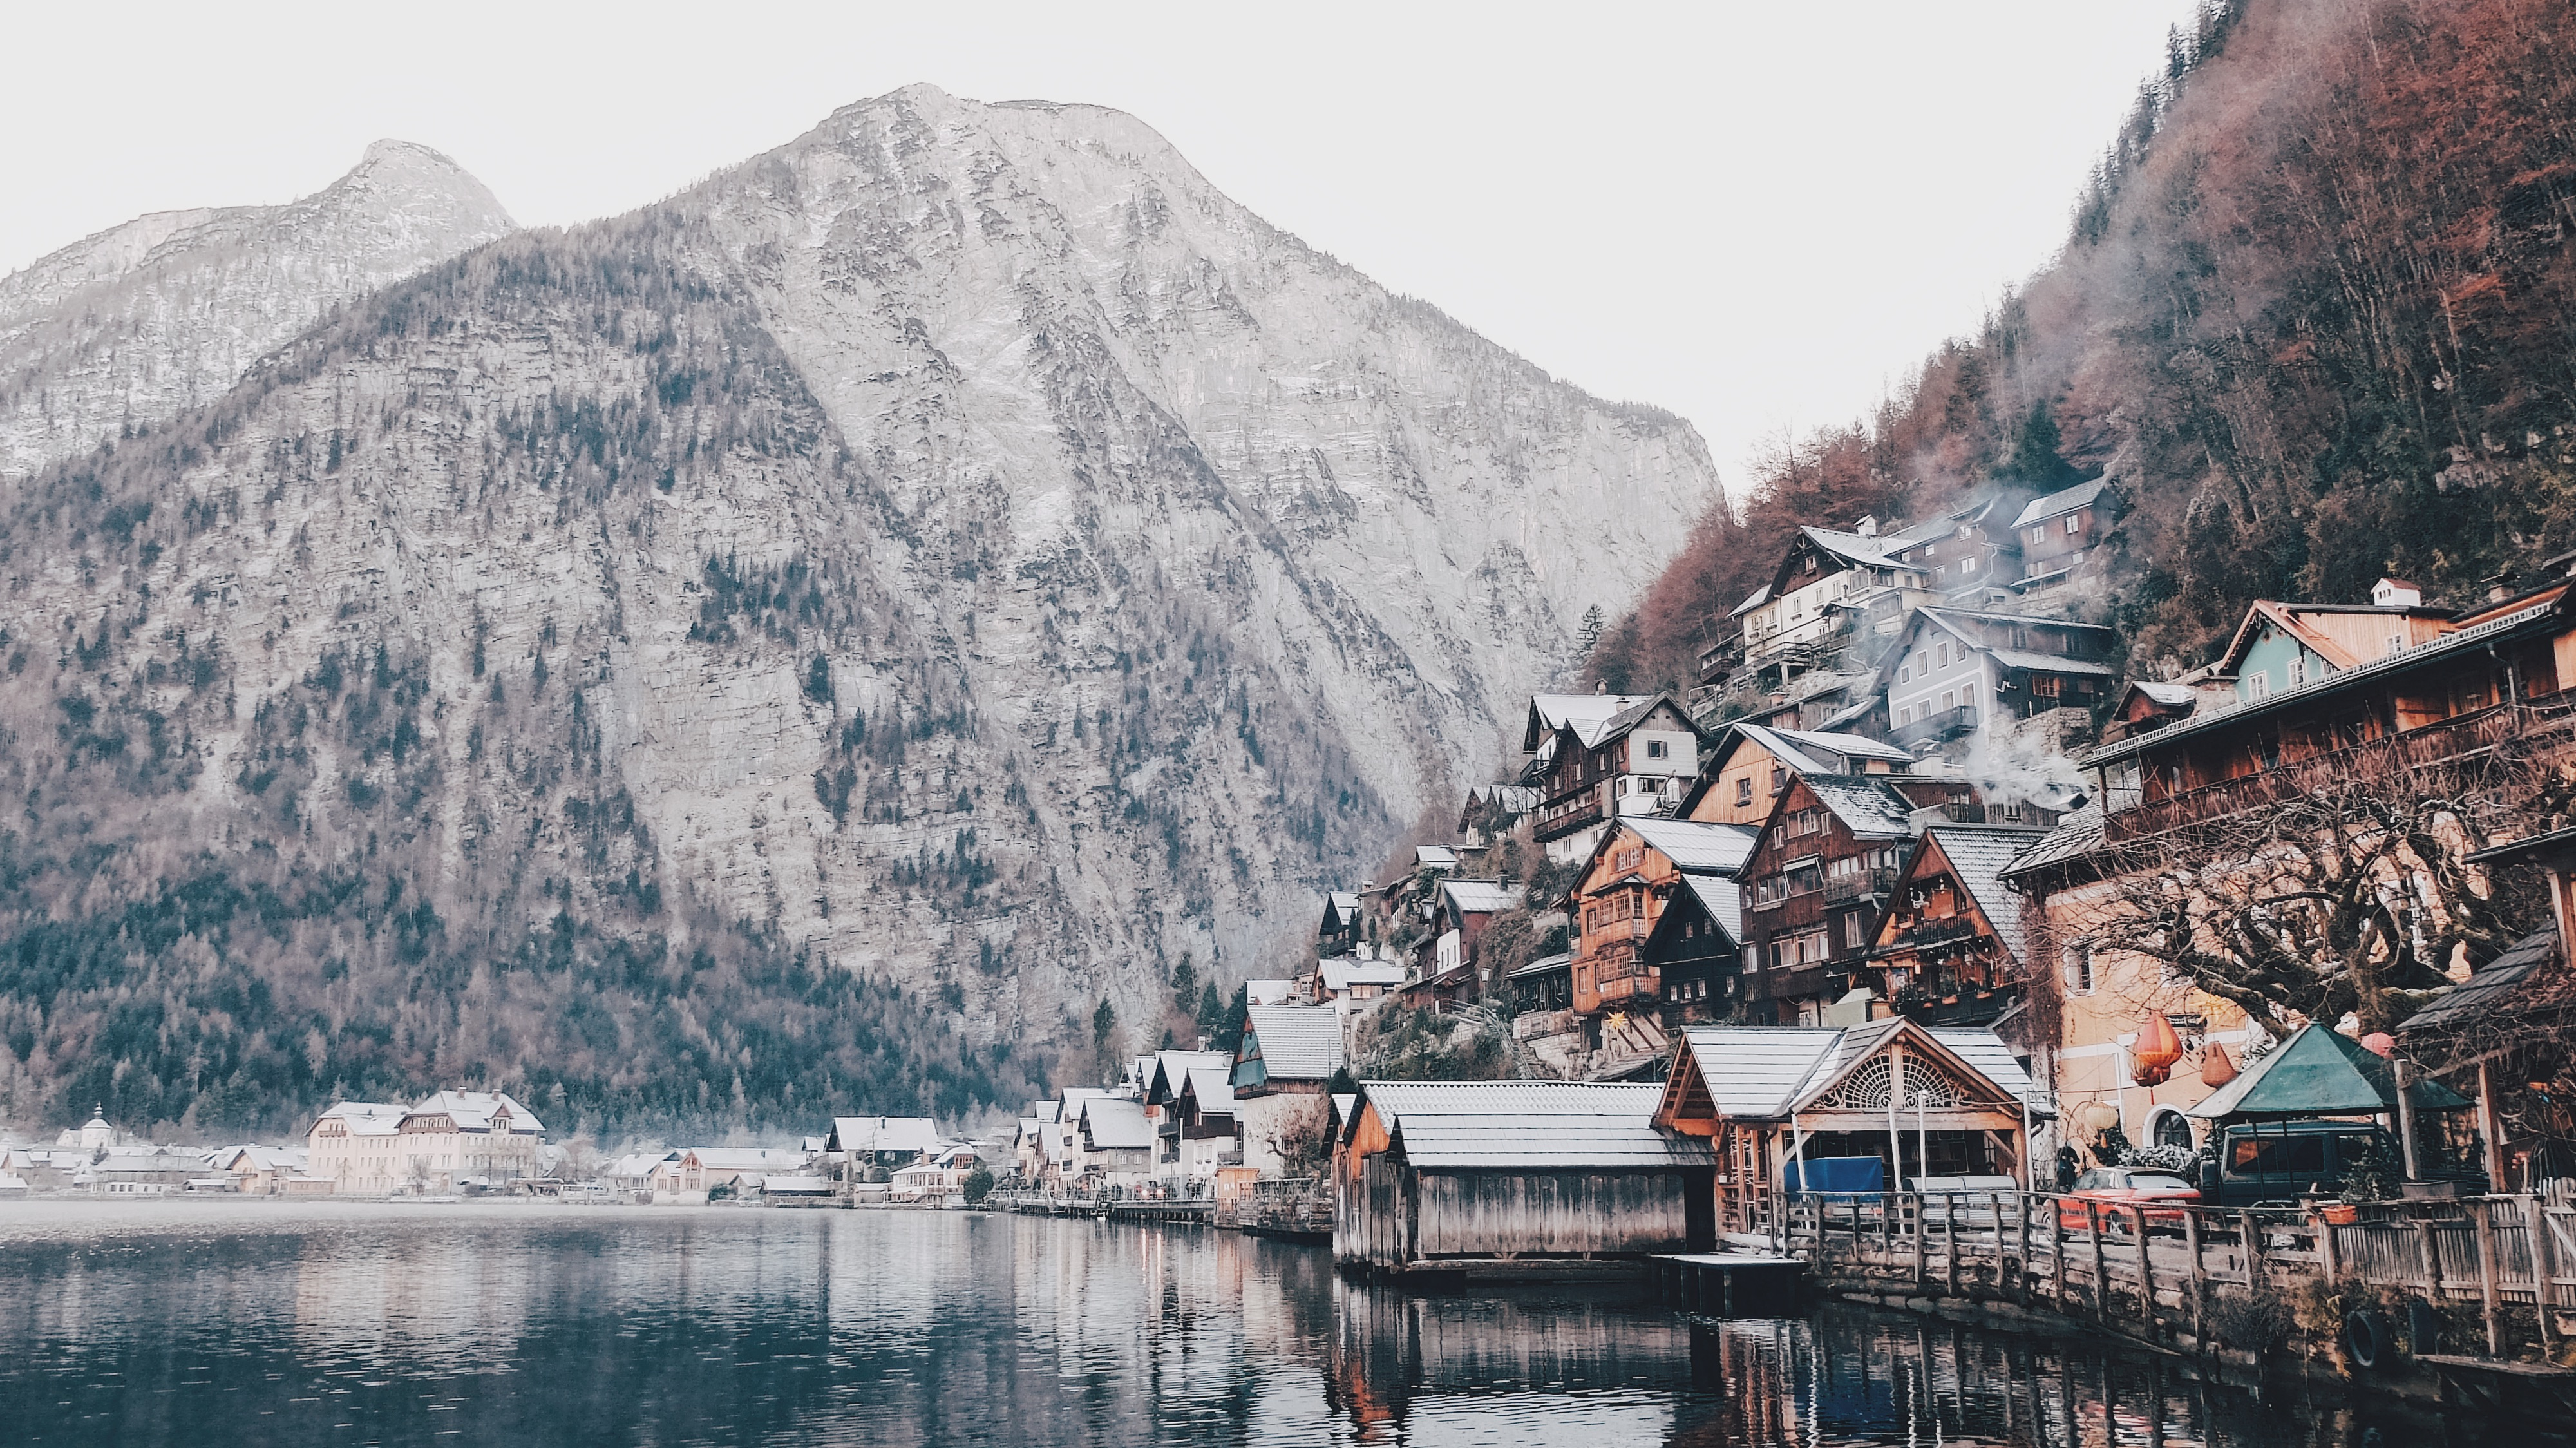
sea, tree, water, mountain, snow, winter, lake, mountain range, vehicle, fjord, season, landform, mountain side, glacial landform